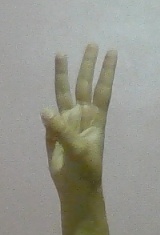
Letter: thaa